Environmental Protection Act 1990

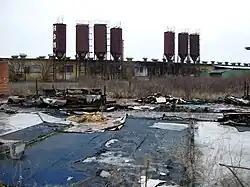
Contaminated land

The Act does not apply to contamination from radioactivity (s.78YC) but similar provisions have been made under subsequent regulations.